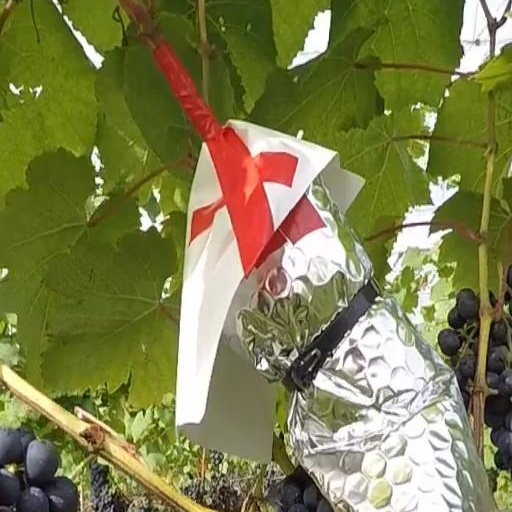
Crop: grape